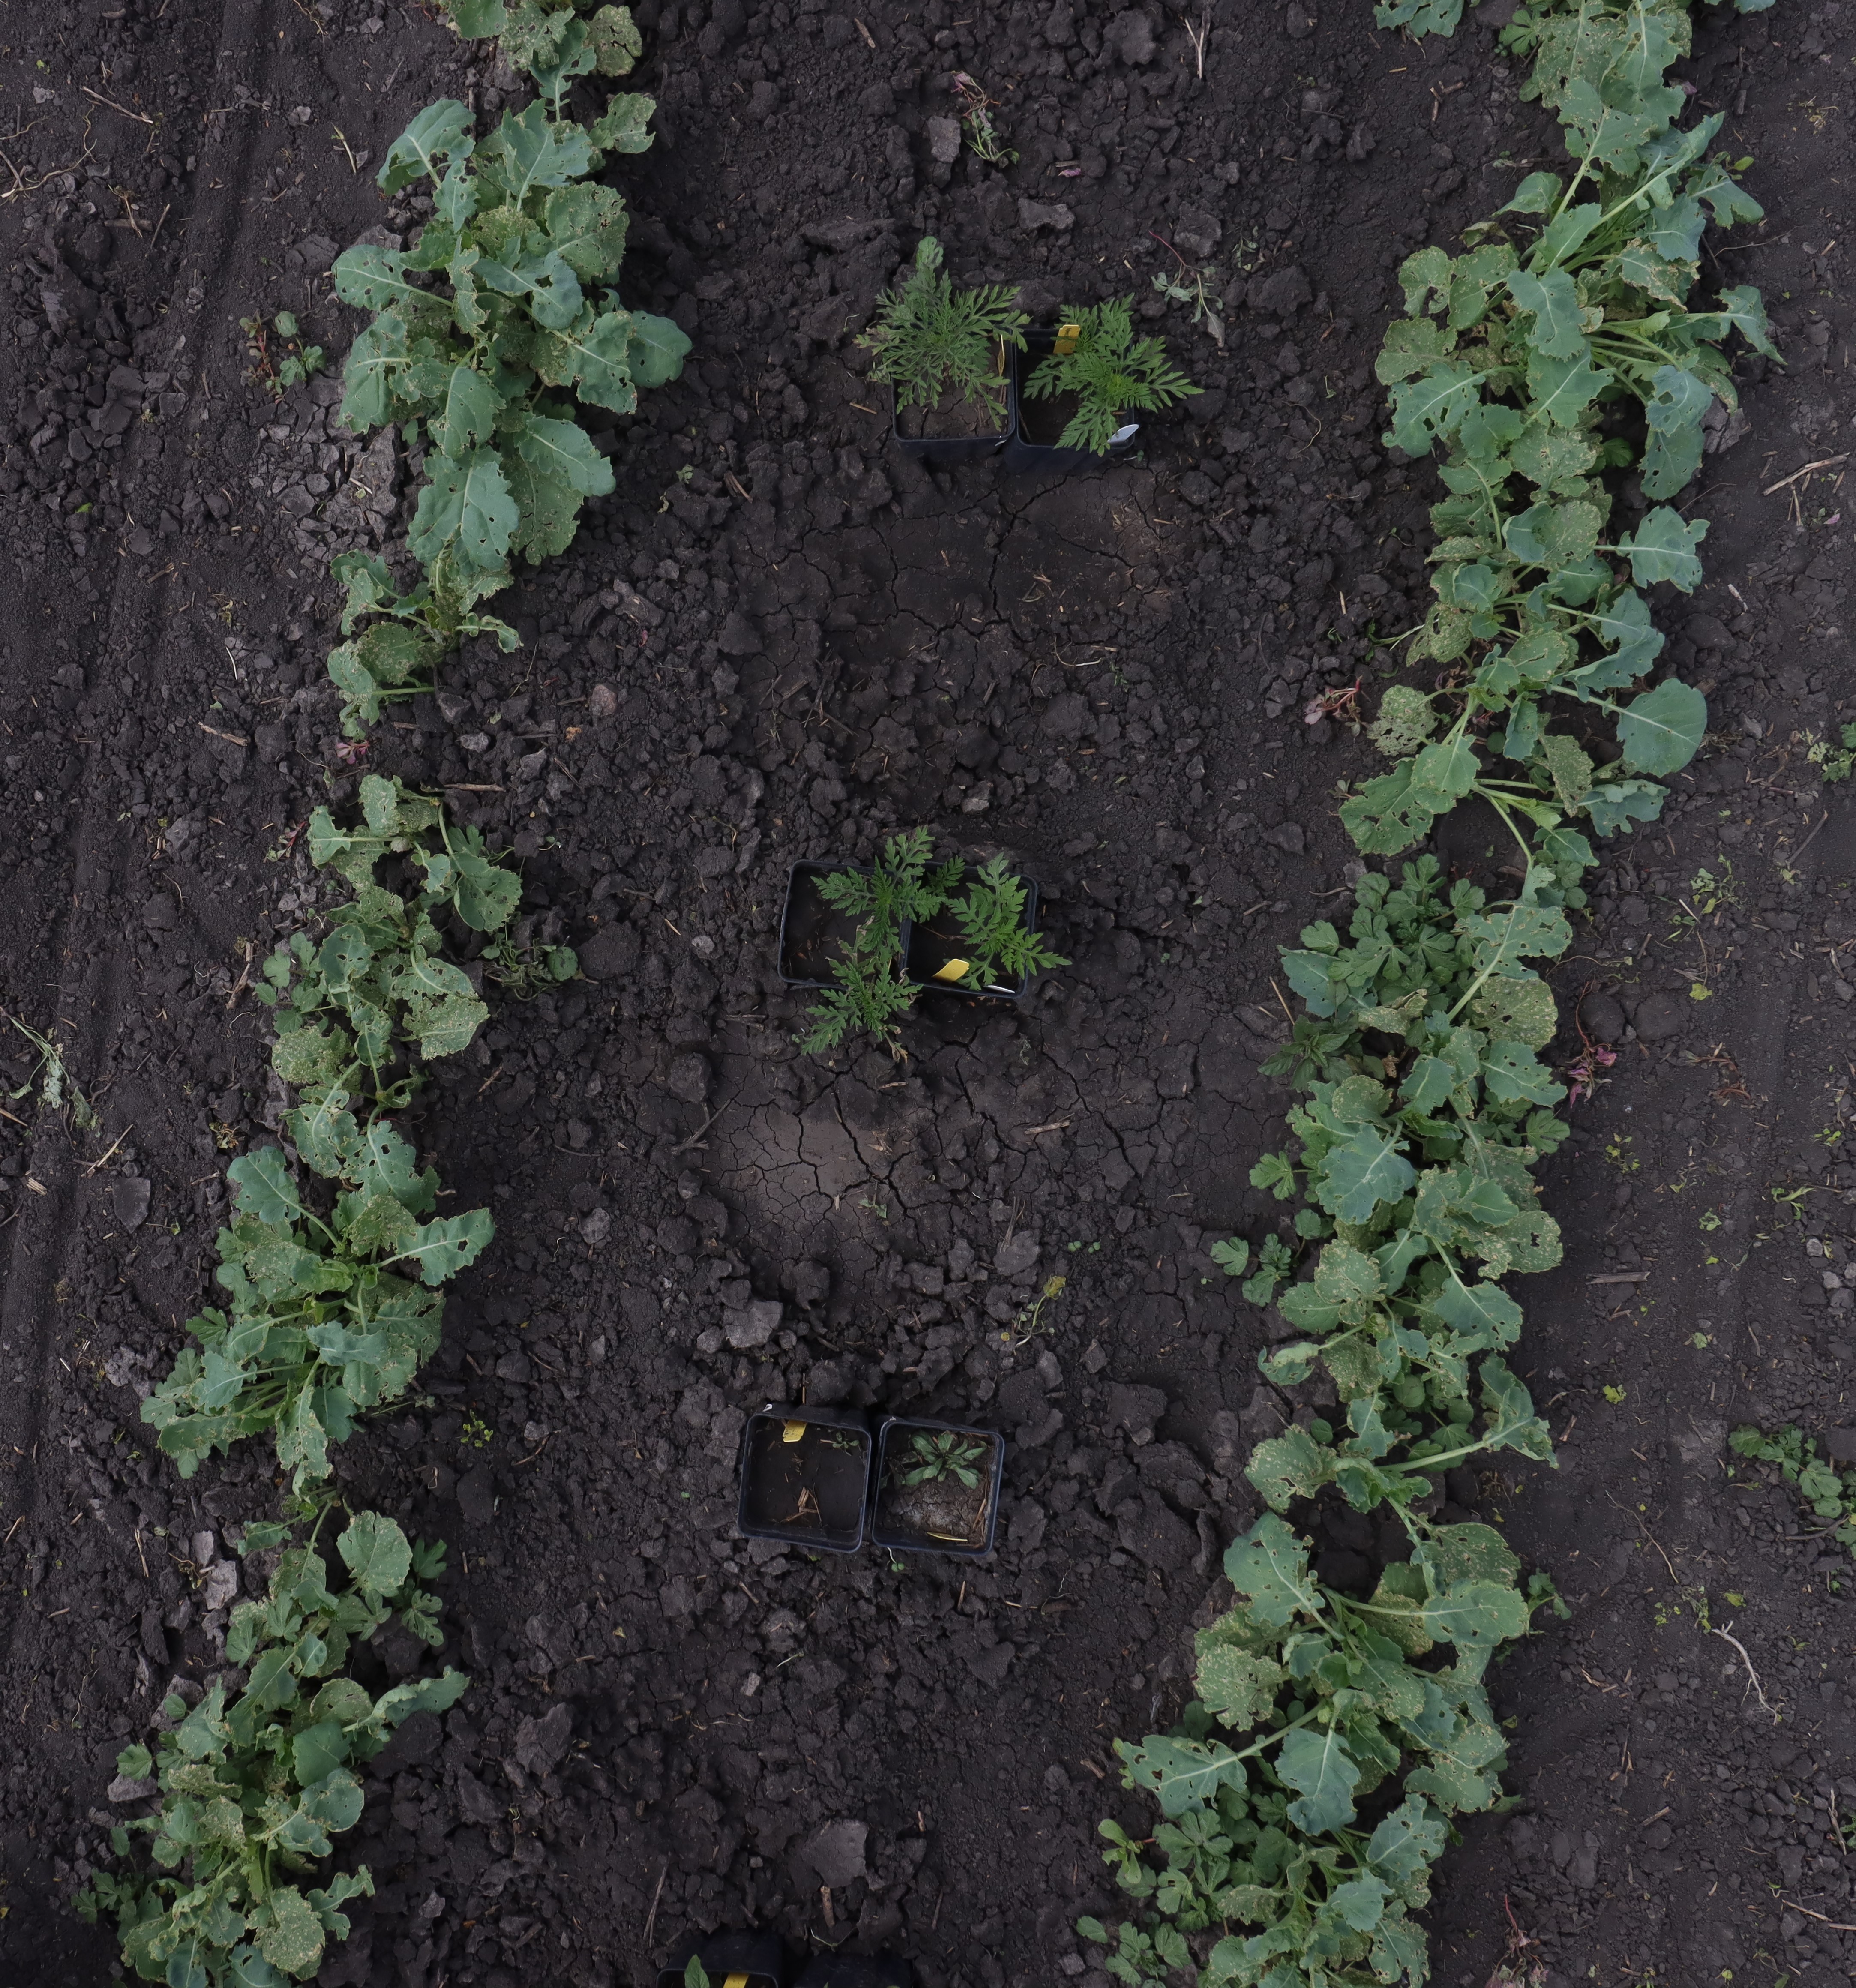
Crop: Canola
Objects: Canola, Canola, Canola, Canola, Canola, Canola, Canola, Canola, Horseweed, Ragweed, Ragweed